Juanín García

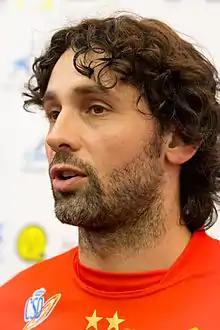
García in June 2013

Juan Antonio "Juanín" García Lorenzana better known as Juanín García (born 28 August 1977) is a Spanish former handball player. He retired in 2019 after playing for CB Ademar León. He is the all time top scorer in the Spanish Liga ASOBAL with 2684 goals. He also has the second most matches in the league (628) behind José Javier Hombrados, and the most for any outfield player. With 822 goals he is also the all time top scorer on the Spanish national team.